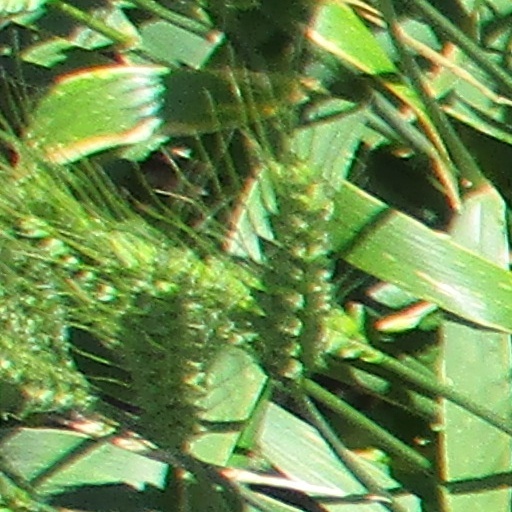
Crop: wheat